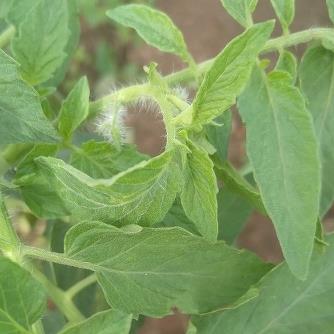
Crop: Tomato
Condition: healthy-leaf